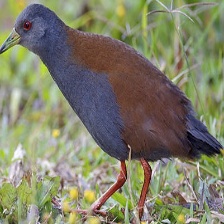
Species: BLACK TAIL CRAKE
Scientific name: AMAURORNIS BICOLOR